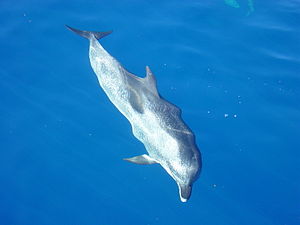
Atlantisk plettet delfin
Atlantisk plettet delfin er en delfin som findes i de tropiske og varme tempererede dele af Atlanterhavet, i særlig grad i det vestlige Nordatlanten og i den Mexicanske Golf. Ældre individer er meget tydeligt plettede over hele kroppen. Arten ligner meget pantropisk plettet delfin, men har en mere robust kropsbygning og pletterne på bugen flyder ikke sammen med alderen.